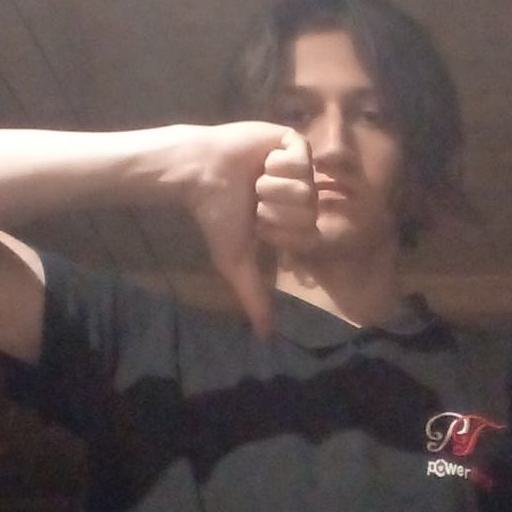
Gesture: dislike